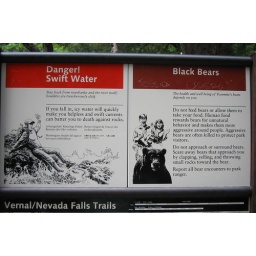
take home message: falling in = death, bear = must do funny dance